Beautiful People (British TV series)

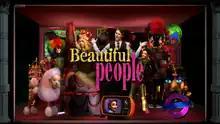
"Beautiful People" intertitle for series 2

Beautiful People is a British comedy drama television series based on the memoirs of Barneys creative director Simon Doonan. The series takes place in Reading, Berkshire, in 1997, where thirteen-year-old Simon Doonan (although actually 45 years old in reality) and his best friend Kylie dream of escaping their dreary suburban surroundings and moving to cosmopolitan London "to live amongst the beautiful people". The first episode aired on BBC Two on 2 October 2008 and recorded overnight ratings of 1.5 million viewers and positive critical reaction. Episodes are self-contained, but do follow a loose story arc throughout the course of each series. The second and final series finished airing on 18 December 2009.